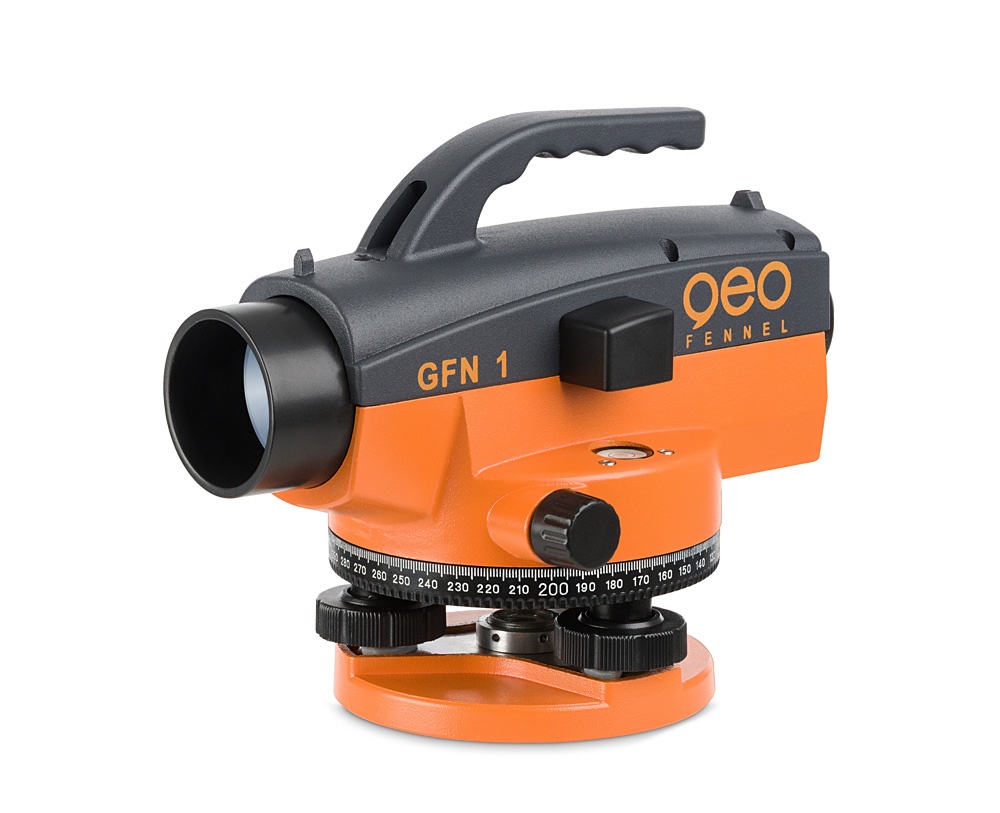
geo-FENNEL GFN 1, 360° (32x) Precision Automatic Level Set
Brand: geo-Fennel
geo-FENNEL GFN 1, 360° (32x) Precision Automatic Level Product Overview Automatic Level suitable for all construction sites 32 x Magnification Robust all-metal housing Handle for comfortable handling Features Robust metal housing with handle for comfortable handling Bubble reading mirror Optical sight for quick alignment to a levelling staff Specifications Mean error for 1 km double levelling: ± 1,5 mm Telescope magnification: 32 x Objective diameter: 36 mm Shortest focussing distance: 0,4 m Working range of compensator: ± 15' Levelling accuracy: ± 0,3" Circular bubble: 8' / 2 mm Horizontal circle: 400 gon / 360° Dust / water protection: IP 54 Weight (instrument only): 1,2 kg
Category: Business & Industrial > Construction > Surveying > Automatic Levels